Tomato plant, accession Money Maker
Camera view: bottom (45 deg); turntable rotation: 270 degrees
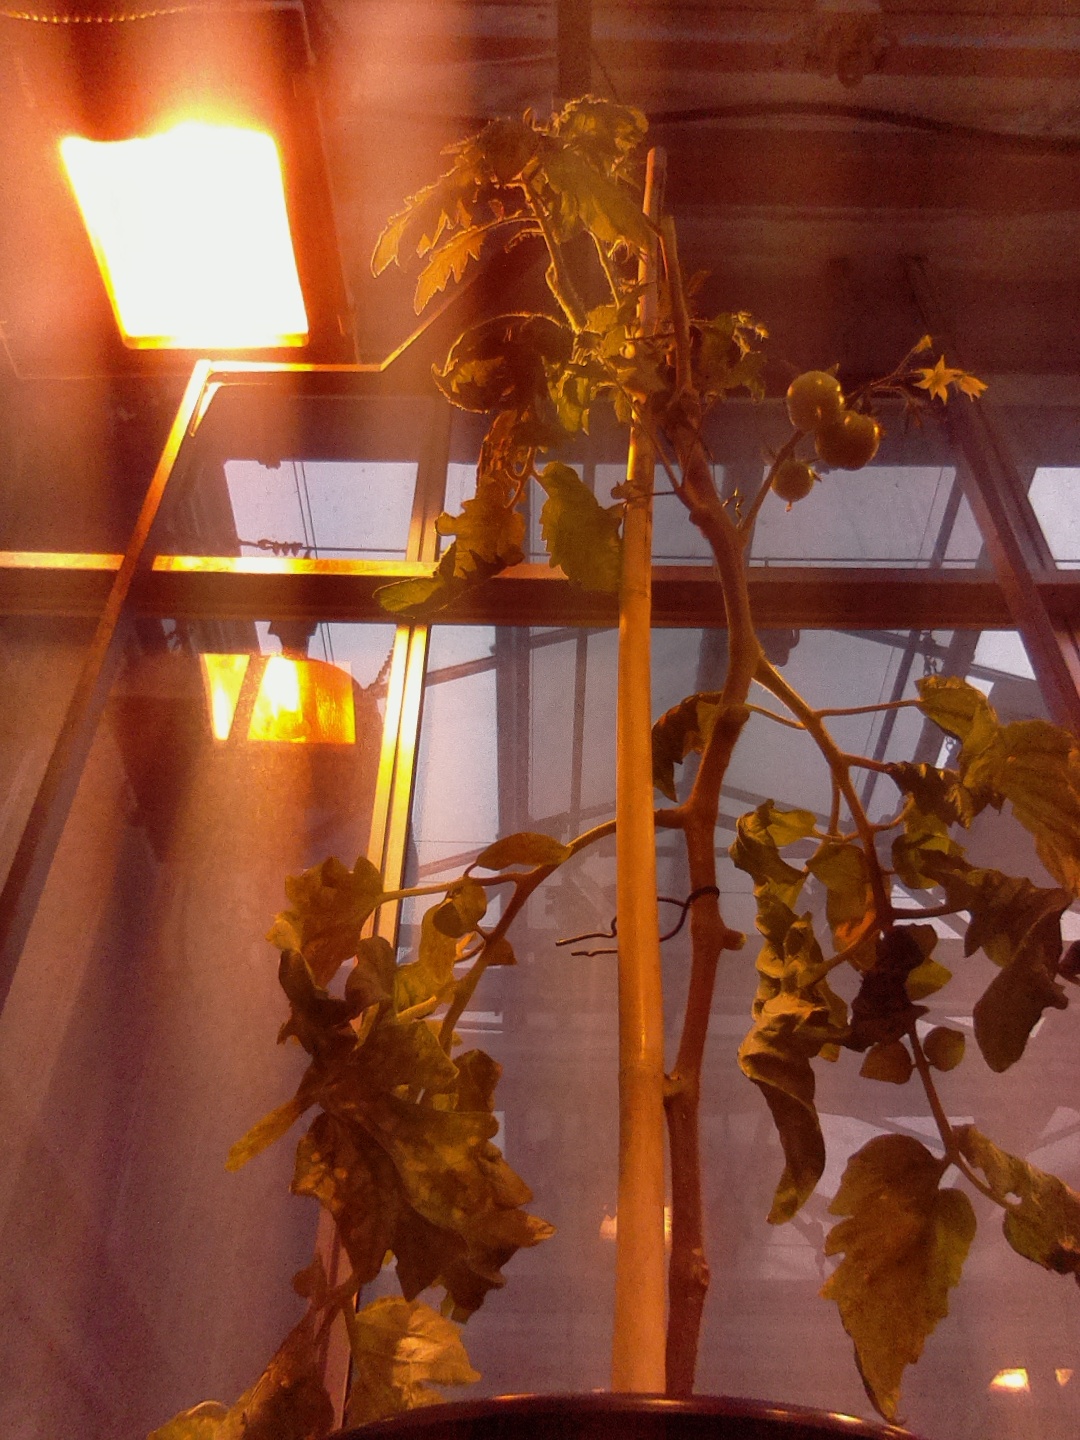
BBCH growth stage 75: 50%-60% of final fruit size